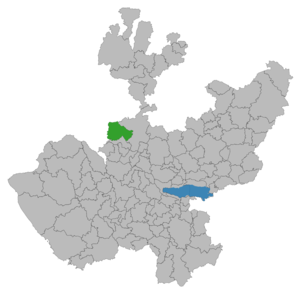
Hostotipaquillo est un village et une municipalité de l'État de Jalisco au Mexique.